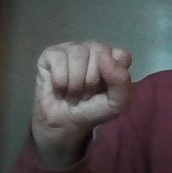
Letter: saad